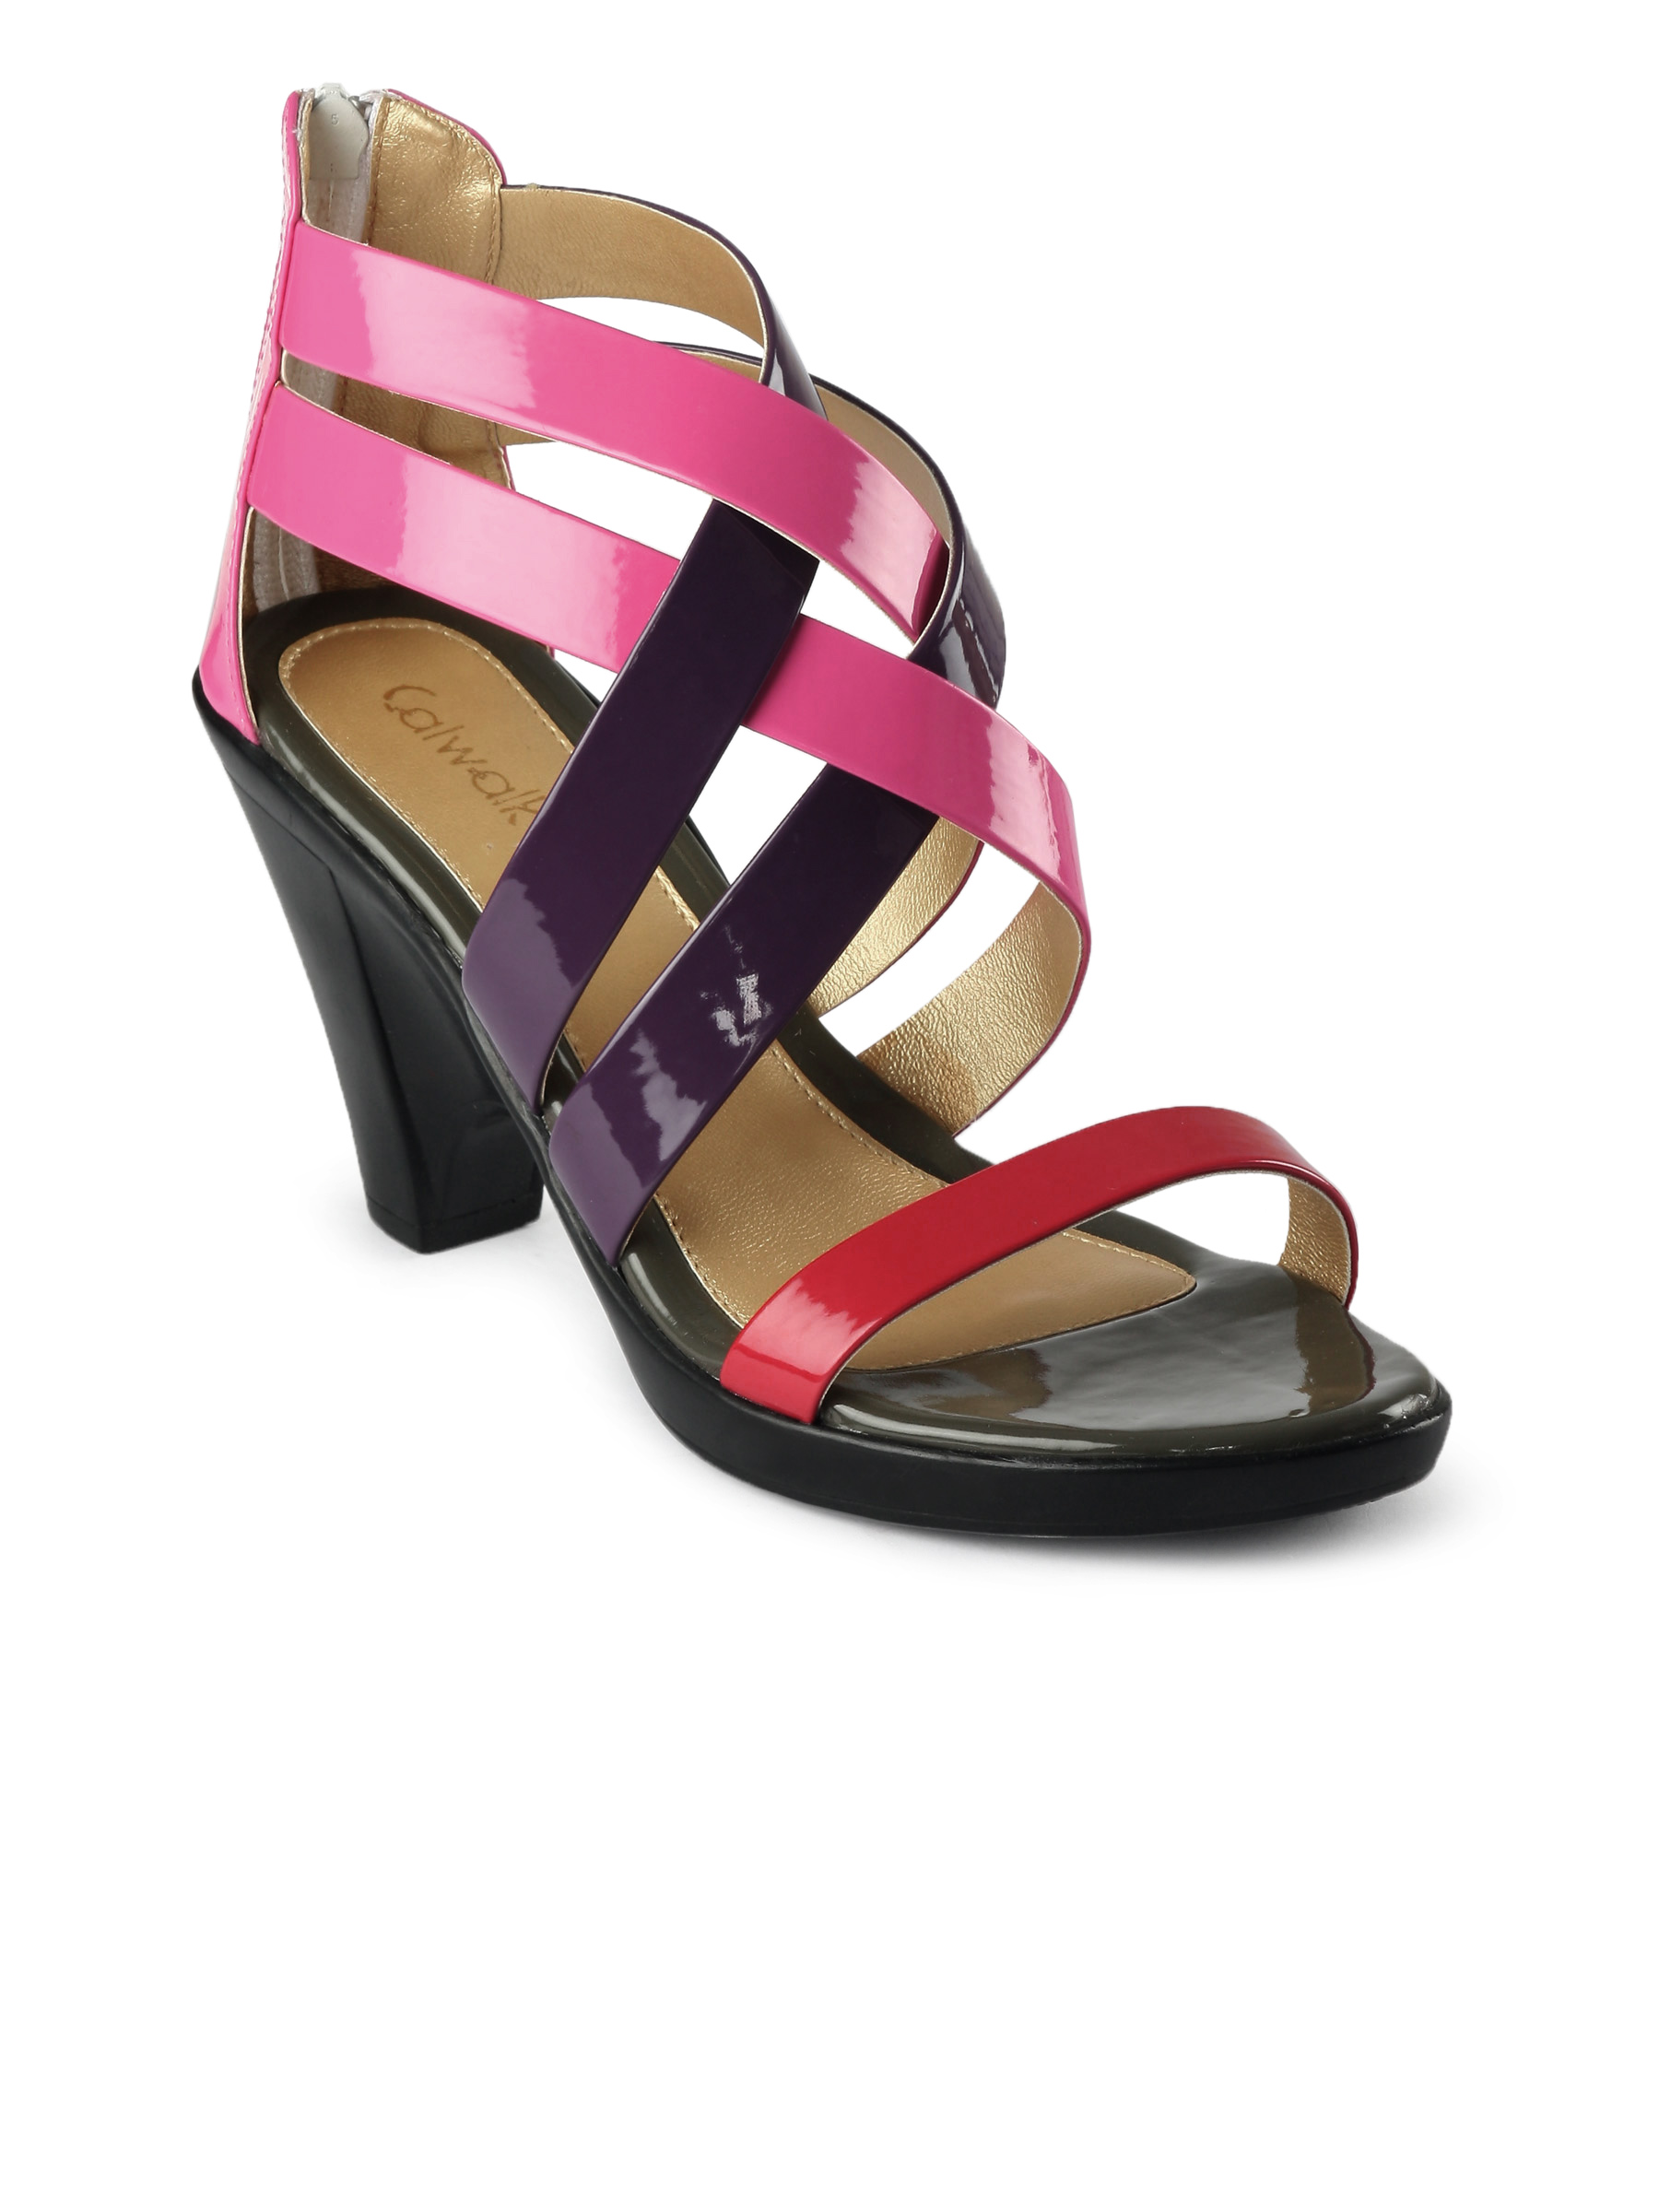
Catwalk Women Casual Red Heels
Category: Footwear / Shoes / Heels
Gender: Women
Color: Red
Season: Winter 2015
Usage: Casual